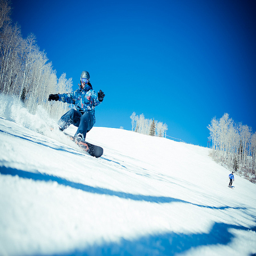
a person riding a snowboard down the side of a snow covered mountain.
A snowboarder making a turn on a steep hill.
someone is ski boarding down a snowy slope
a person snowboarding down a hill all by themselves
View of a snowboarder riding down a mountain covered with snow.